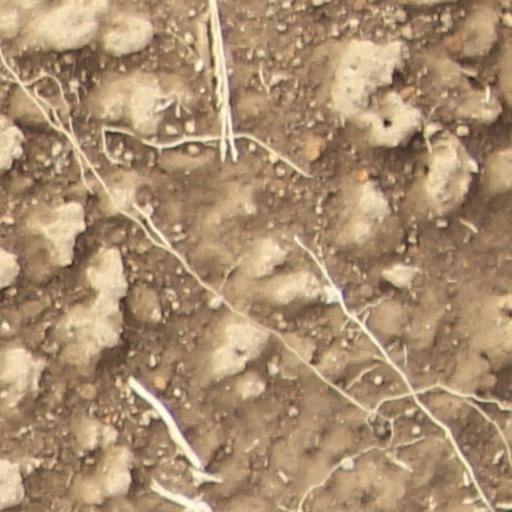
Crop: wheat